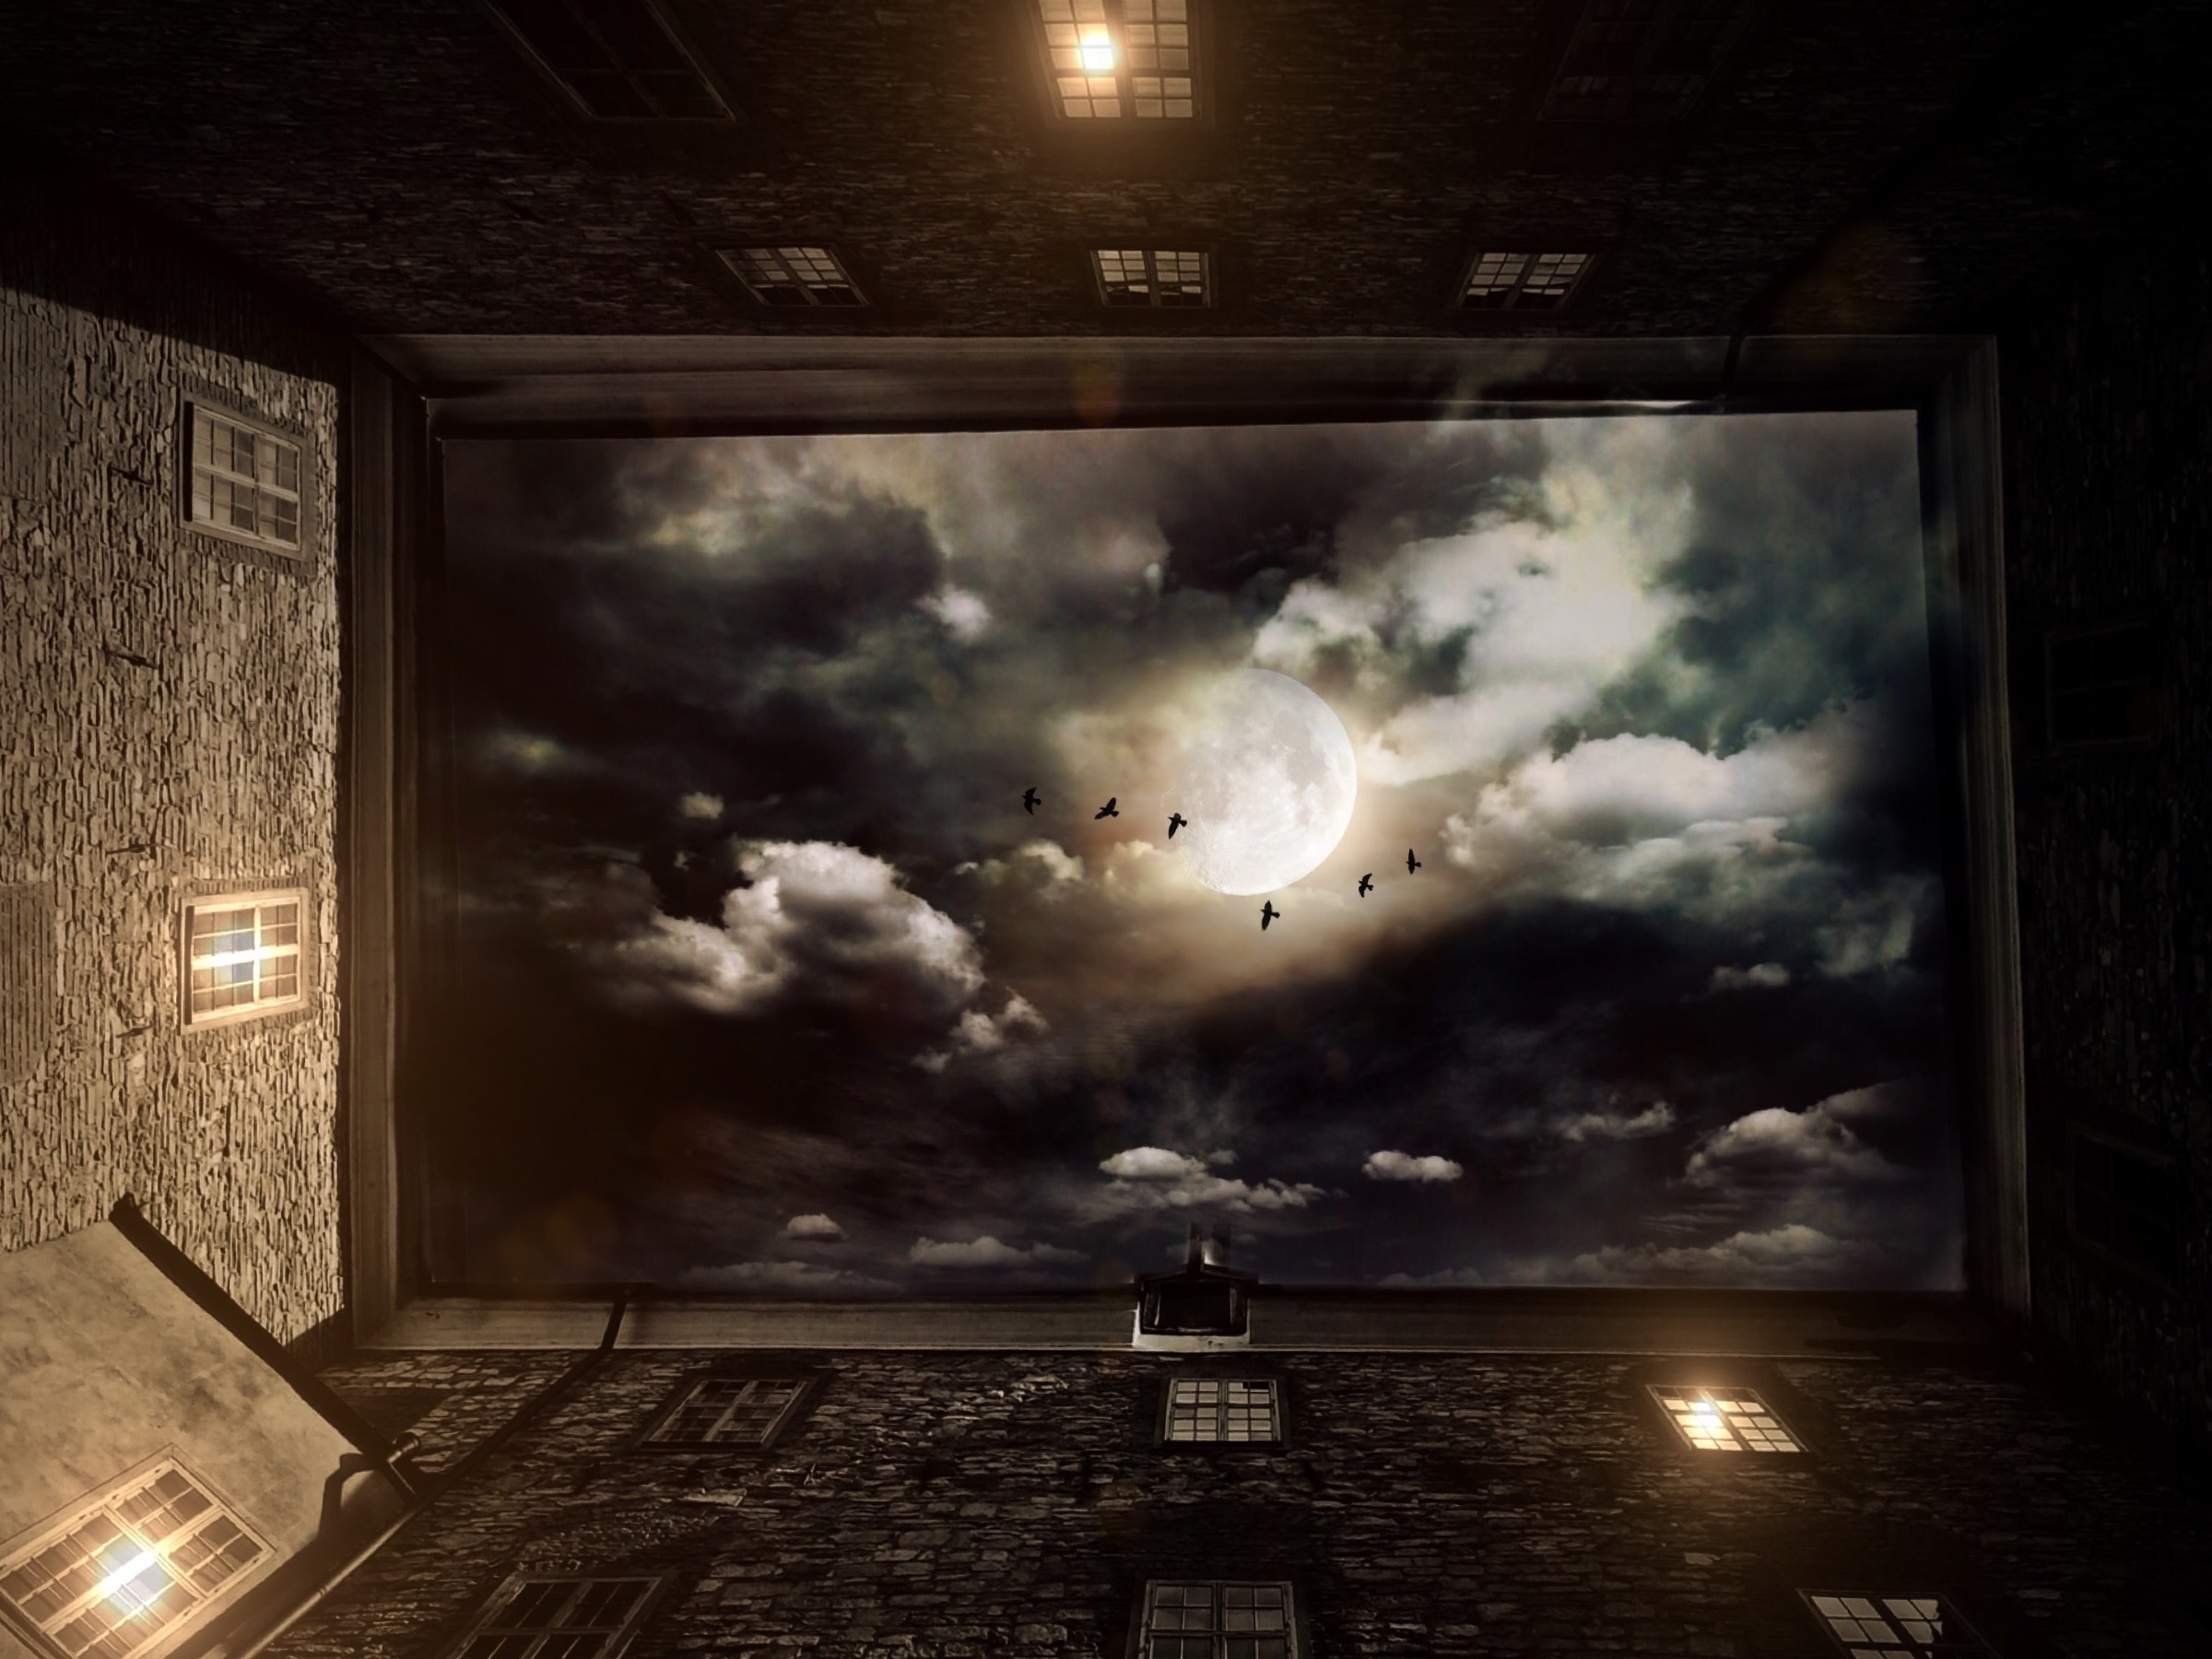
light, architecture, sky, night, window, perspective, building, home, high, space, facade, darkness, lighting, moon, birds, art, clouds, courtyard, lamps, image, mood, screenshot, hof, ghostly